Kerkennah Islands

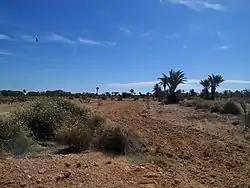
Arid landscape on the Kerkennah Islands

The islands are warm and dry, with strong prevailing winds. This is mainly due to its positioning in the Gulf of Gabes, with strong sea winds (Gharbi), carried over the mainland, making them hot and dry. What little water vapour there is, is lost over cooler Tunisia first. This causes the general ecology of the island to mainly consist of tall xerophytic (and often halophytic) flora, such as palms and saltbushes.